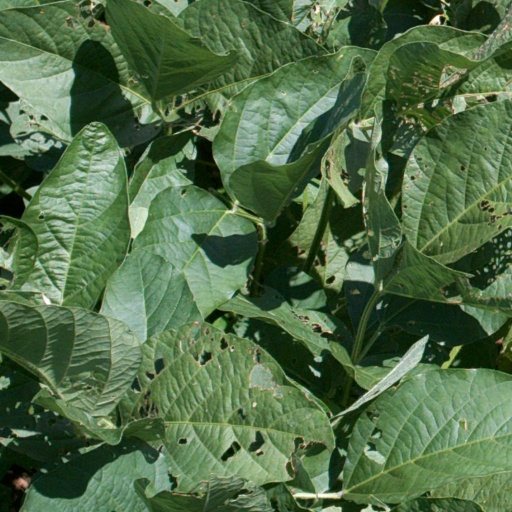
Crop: soybean